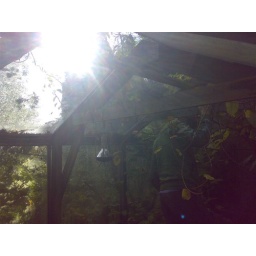
Light show in the green house